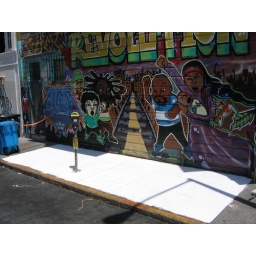
Nice white sidewalk canvas, ready for stenciling (there's a beige coat under the white).